Coyote

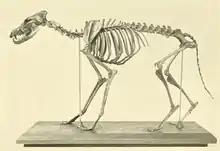
A skeleton of a Pleistocene coyote ("C.l. orcutti")

In 1993, a study proposed that the wolves of North America display skull traits more similar to the coyote than wolves from Eurasia. In 2010, a study found that the coyote was a basal member of the clade that included the Tibetan wolf, the domestic dog, the Mongolian wolf and the Eurasian wolf, with the Tibetan wolf diverging early from wolves and domestic dogs.